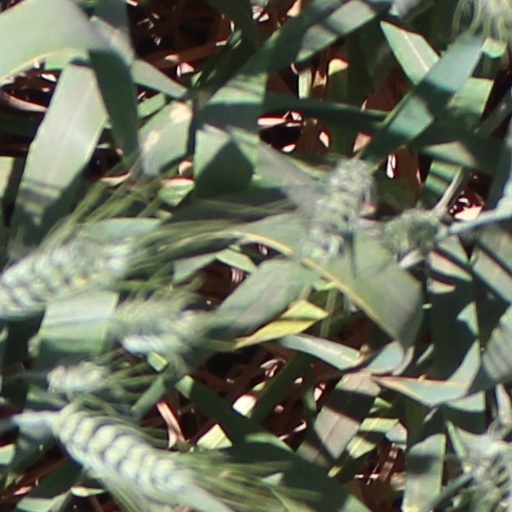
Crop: wheat